Loyola University New Orleans

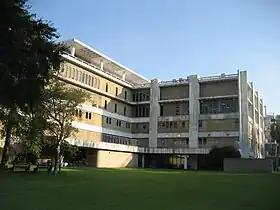
Monroe Hall, pre-renovation

In August 2005, Loyola closed its campus and evacuated its students in anticipation of Hurricane Katrina. The campus sustained minimal wind damage including broken windows but floodwaters did not breach any buildings. Due to the devastation of the city of New Orleans, Loyola canceled classes for the fall 2005 semester. Following cleanup, classes resumed with the start of the spring 2006 semester on Monday, January 9, 2006. Despite the displacement of the entire student body during the fall 2005 semester, 91 percent of Loyola's undergraduate students returned for the spring 2006 semester. Loyola held commencement ceremonies for the Class of 2006 on April 28–29, becoming the first New Orleans college to do so post-Katrina.